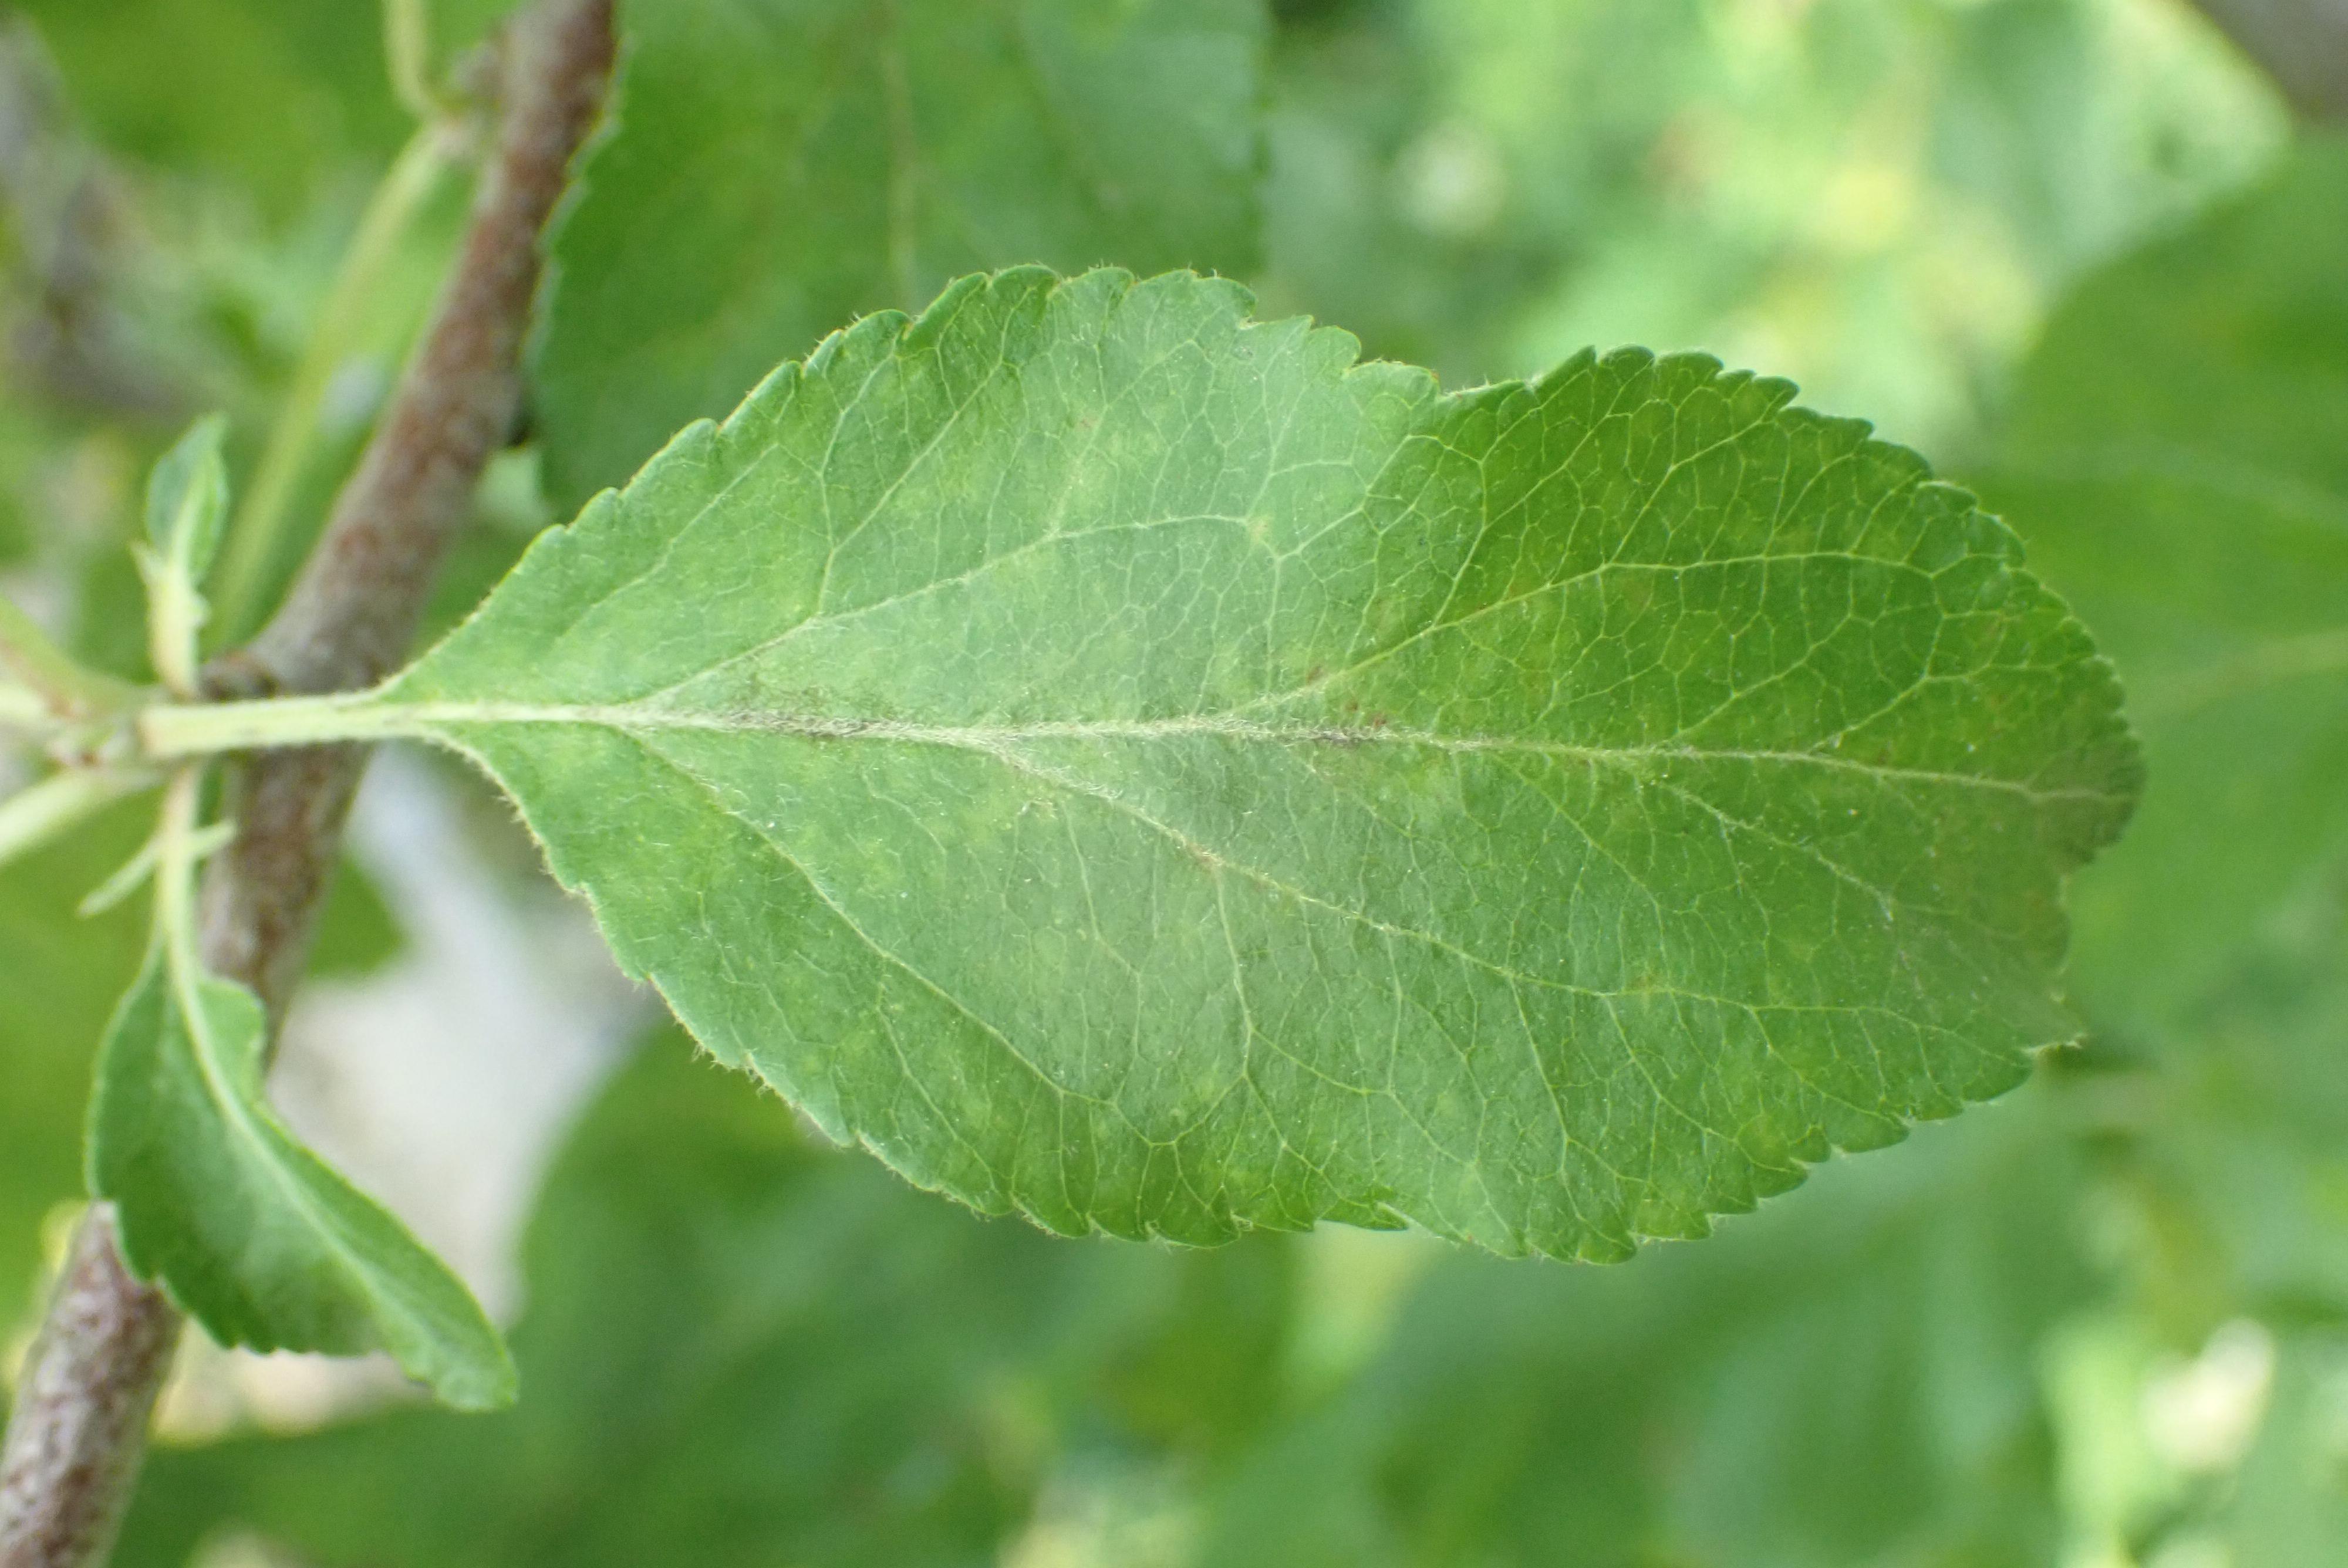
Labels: scab